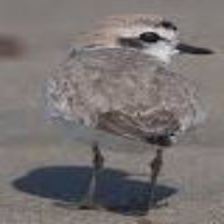
Species: SNOWY PLOVER
Scientific name: CHARADRIUS NIVOSUS